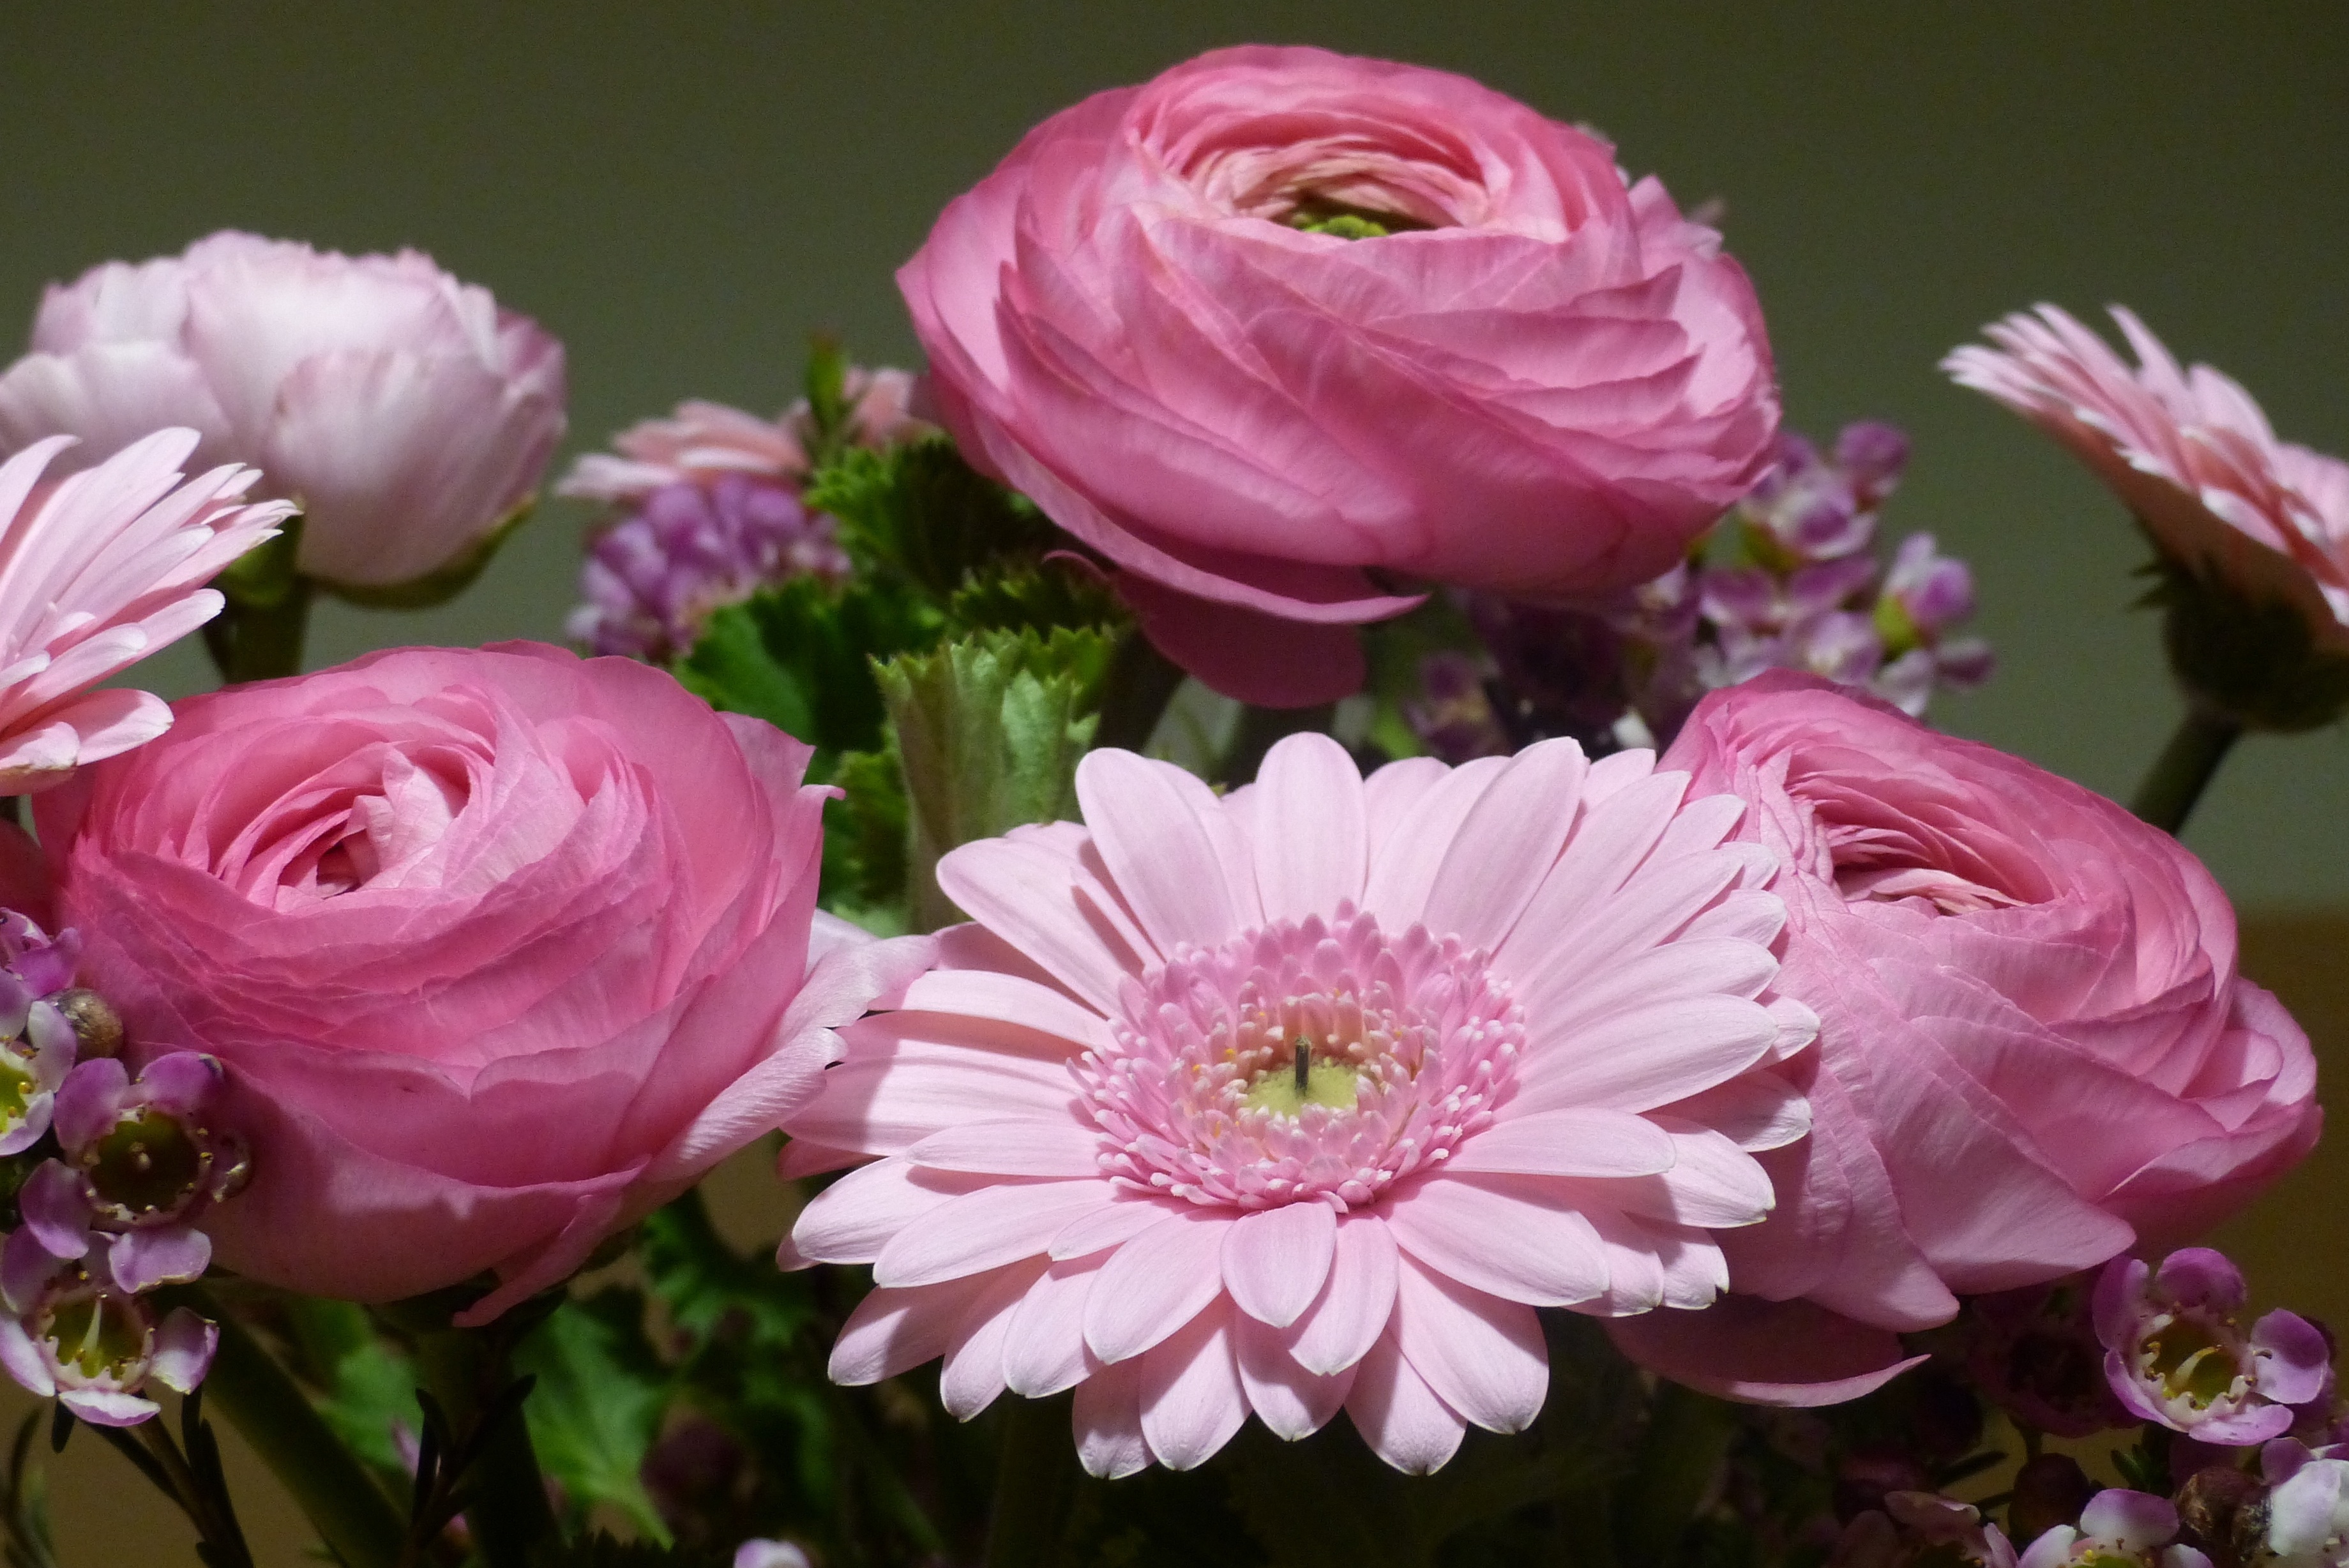
blossom, plant, flower, petal, bouquet, pink, flora, flowers, decorative, gerbera, floristry, peony, macro photography, flowering plant, garden roses, daisy family, flower bouquet, floral design, ranunkeln, land plant, flower arranging